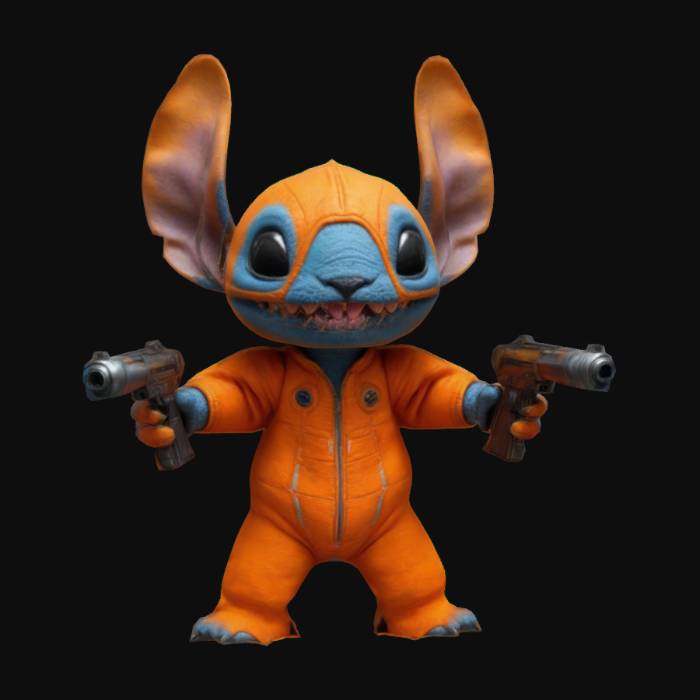
미적 점수 (1~10점): 6